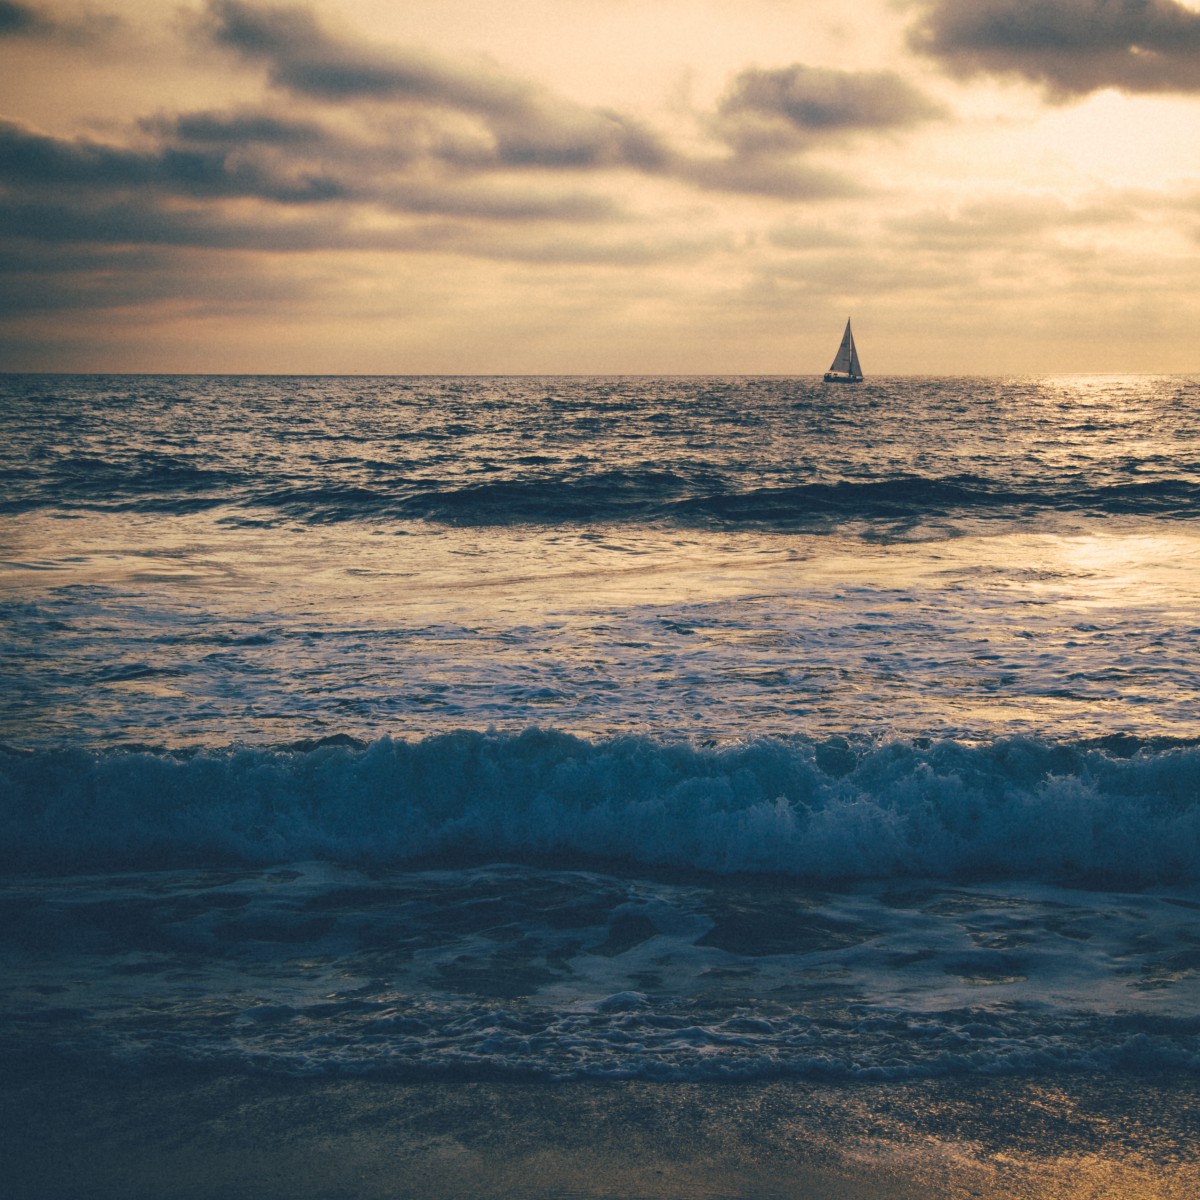
Tags: sea, coast, sand, ocean, horizon, cloud, sky, sunrise, sunset, morning, shore, dawn, dusk, evening, reflection, body of water